Fairy Tales (Jones book)

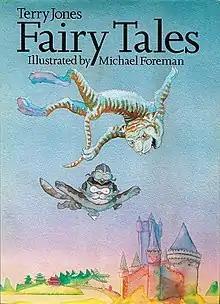
First edition

Fairy Tales is a 1981 book of children's stories written by Monty Python's Terry Jones and illustrated by Michael Foreman with both ink drawings and watercolour paintings.